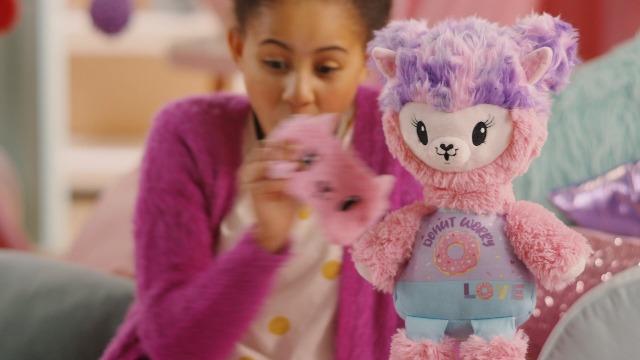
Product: Pikmi Pops Giant Pajama Llama - Poppy Sprinkles - Scented Stuffed Animal Plush Toy in Popcorn Box
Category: Toys & Games | Stuffed Animals & Plush Toys
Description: Includes 1 16" Giant Pajama Llama scented plush, 2 slumber-party surprise items*, 1 surprise message and packaged inside an iconic popcorn box.
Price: $14.31
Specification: ProductDimensions:6.5x5.9x18.4inches|ItemWeight:7.4ounces|ShippingWeight:1.1pounds(Viewshippingratesandpolicies)|ASIN:B07NSQDLQV|Itemmodelnumber:B07NSQDLQV|Manufacturerrecommendedage:5-15years